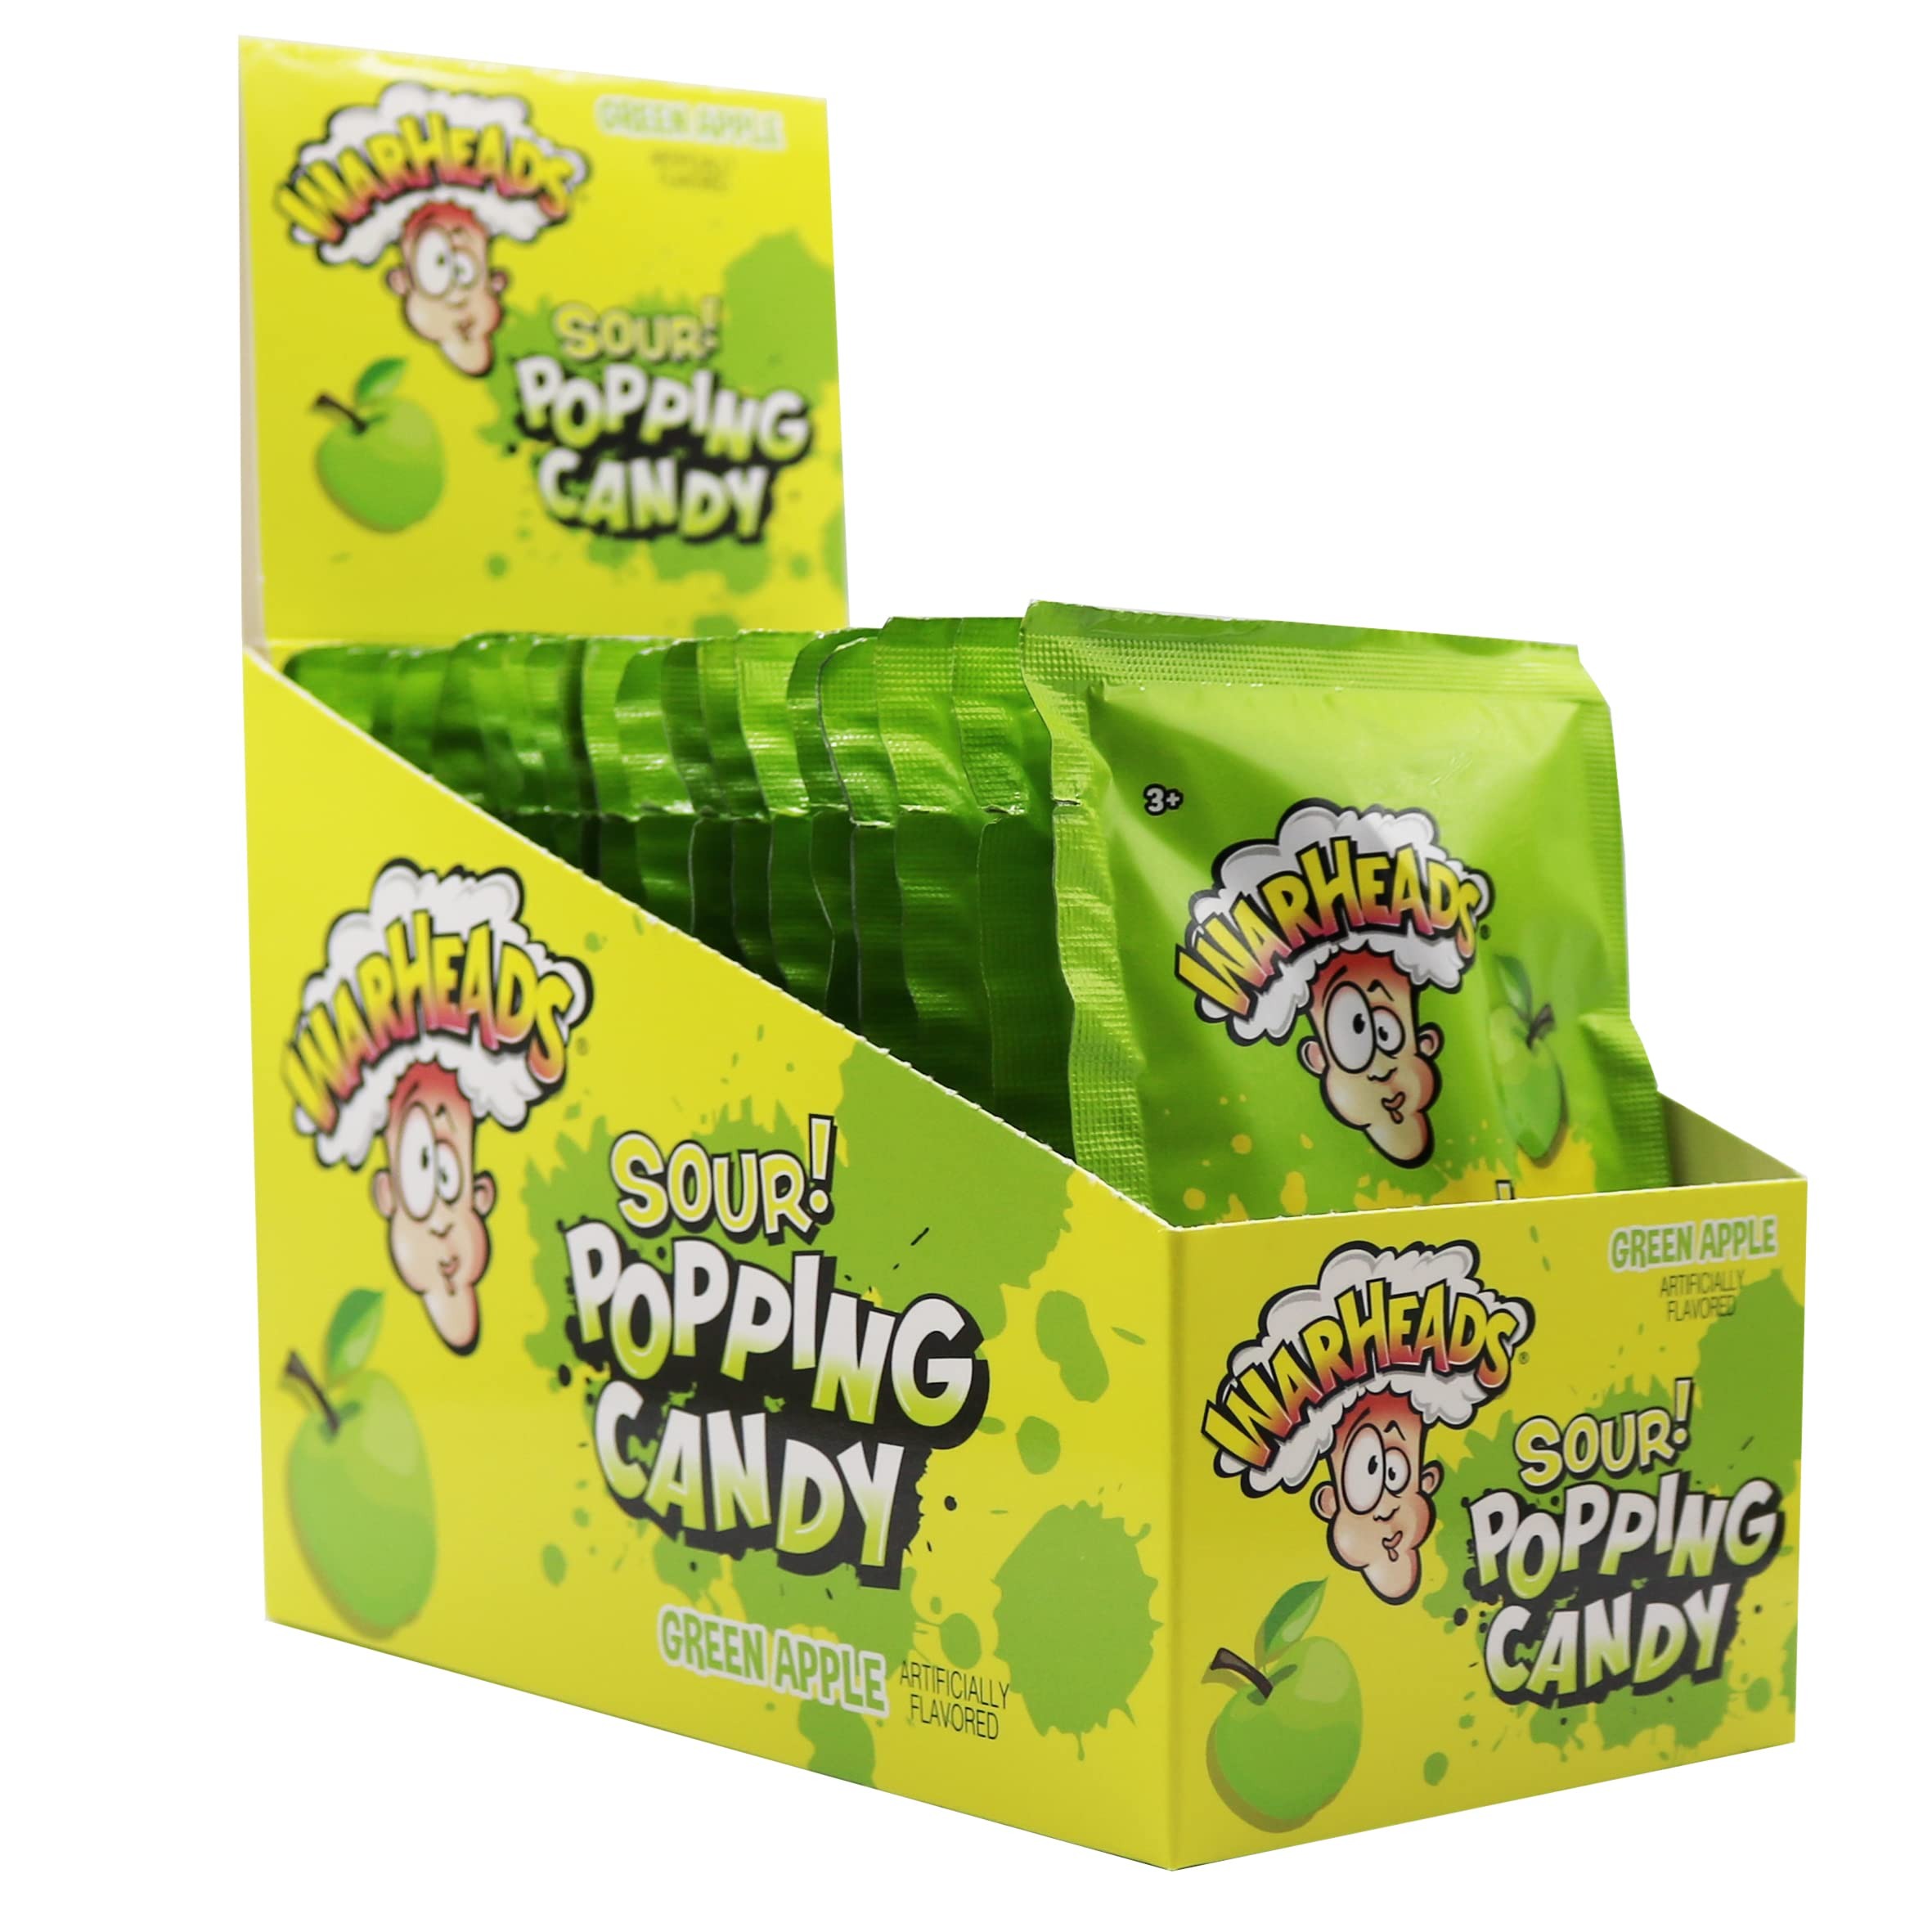
Item Name: Warhead Popping Candy, Sour Pop Rocks Candy 0.33 Oz (Pack Of 20) (Green Apple)
Value: 1.0
Unit: Count

Price: 11.73